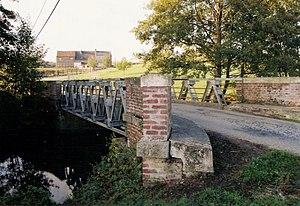
Pont Callender-Hamilton au hameau de Caparmesnil (commune du Mesnil-Mauger). La technique de ce pont a été employée à Vernon pour le pont provisoire Clemenceau dès après la Libération.
Le Mesnil-Mauger est une ancienne commune française située dans le département du Calvados en région Normandie, peuplée de 1 005 habitants.
La classification des ponts peut être différente selon le critère de classement : la fonction, les matériaux, la structure, le type de travées, l'importance de l'ouvrage ou selon des critères propres aux familles d'ouvrages. Ces différents classements peuvent être croisés entre eux pour former des subdivisions.